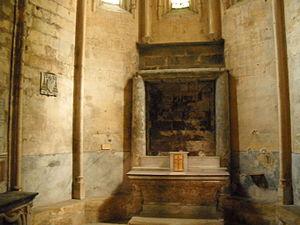
Chapelle St Mitre cathédrale d'Aix-en-Pce
Mitre est un saint catholique, né à Thessalonique, en Grèce, en 433, mort à Aix-en-Provence en 466. Il est honoré le 13 novembre.